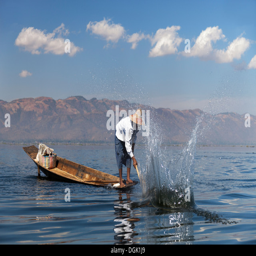
profession beating the water to attract fish